Pembroke, Ontario

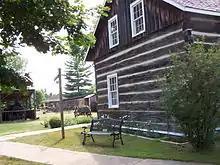
Upper Ottawa Valley Heritage Centre

Local attractions include 30 historic murals in the downtown area depicting the history of the city, from steam engines to logging. Pembroke has more murals than almost any city in Canada.